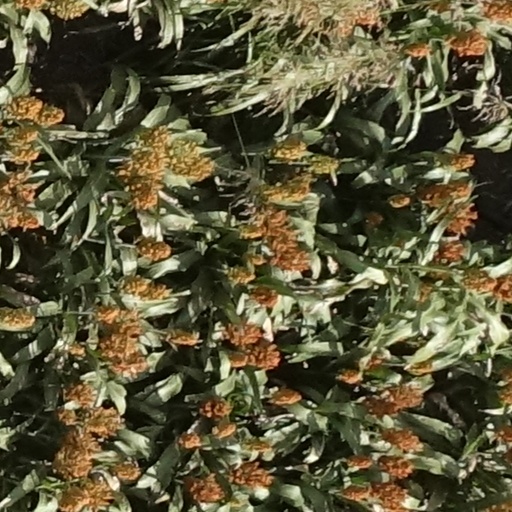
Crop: sorghum